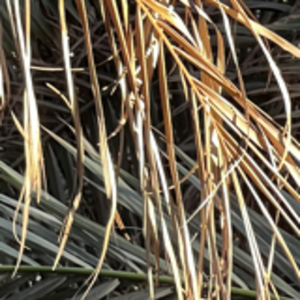
Label: Fusarium Wilt